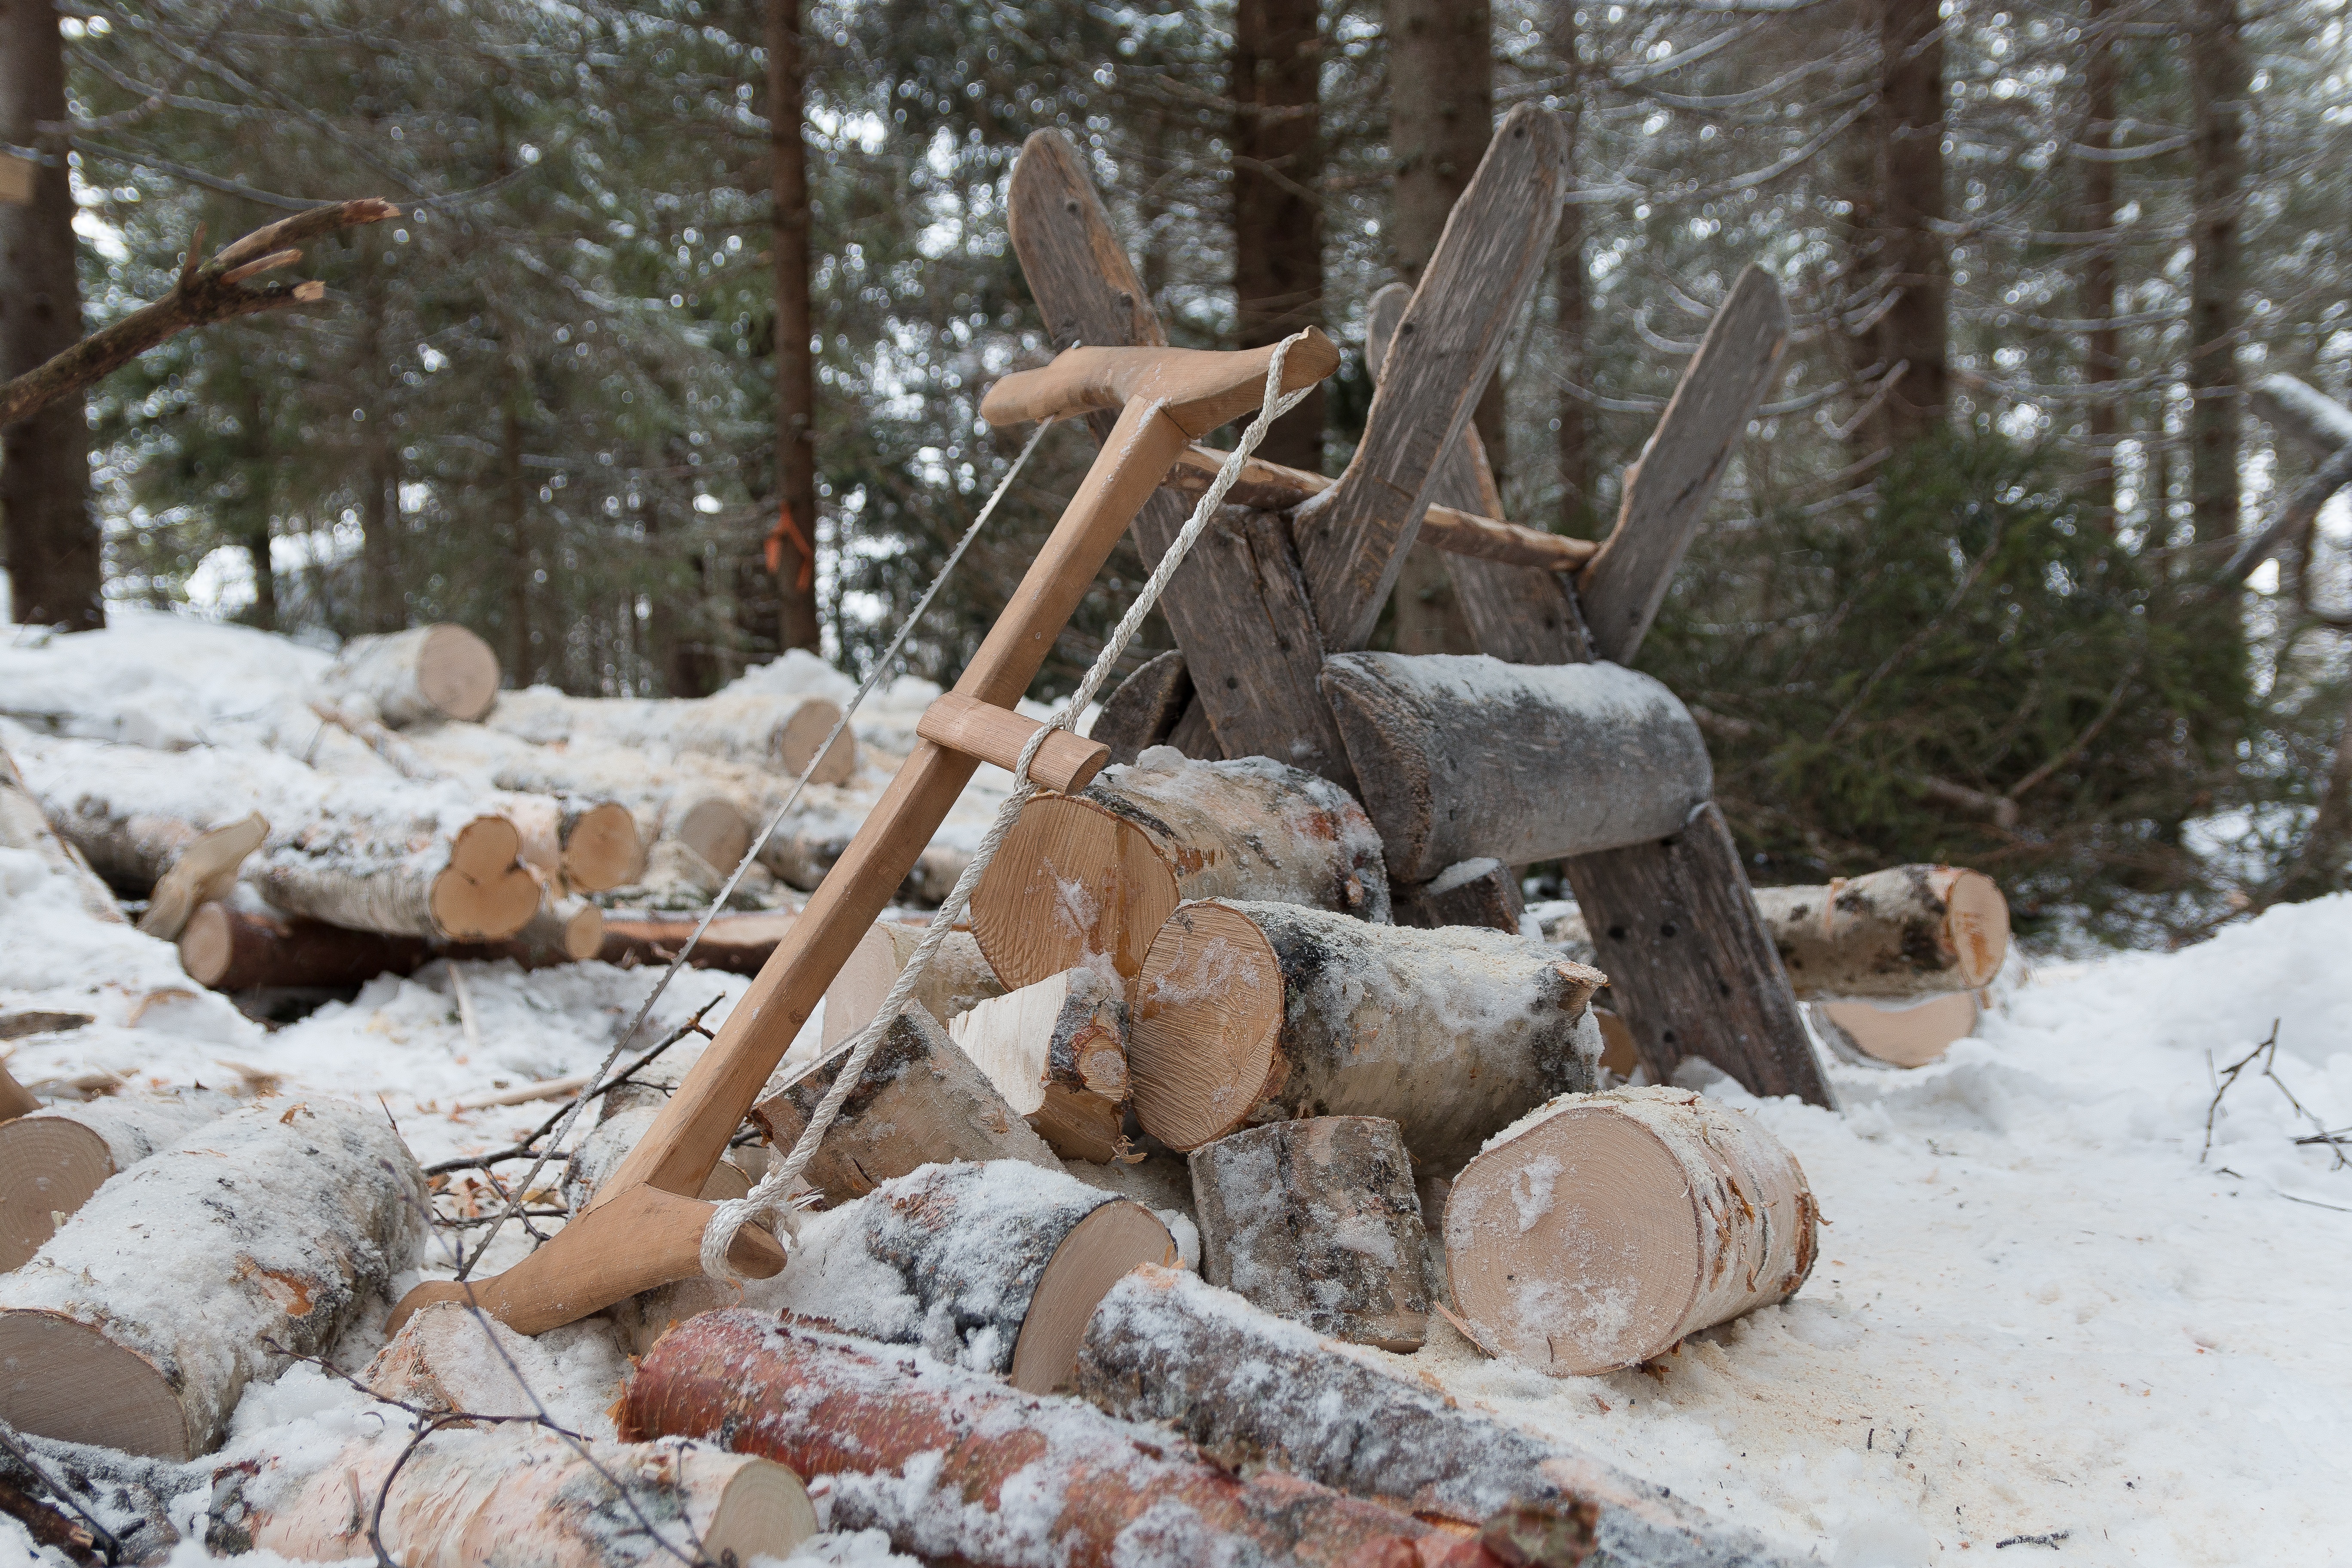
tree, forest, rock, snow, winter, wood, weather, season, saw